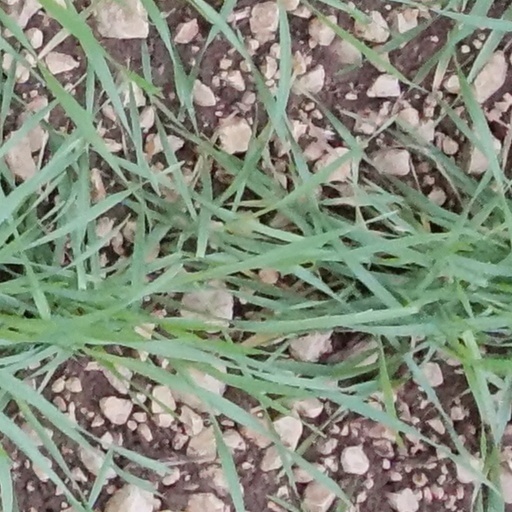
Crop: wheat